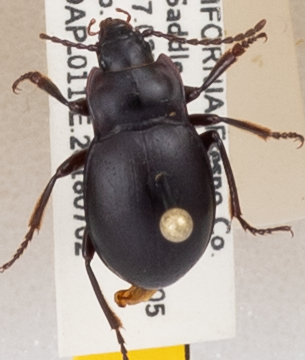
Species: Metrius contractus
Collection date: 2018-07-02
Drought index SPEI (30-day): -0.884
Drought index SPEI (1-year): -0.32
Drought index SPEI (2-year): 0.8